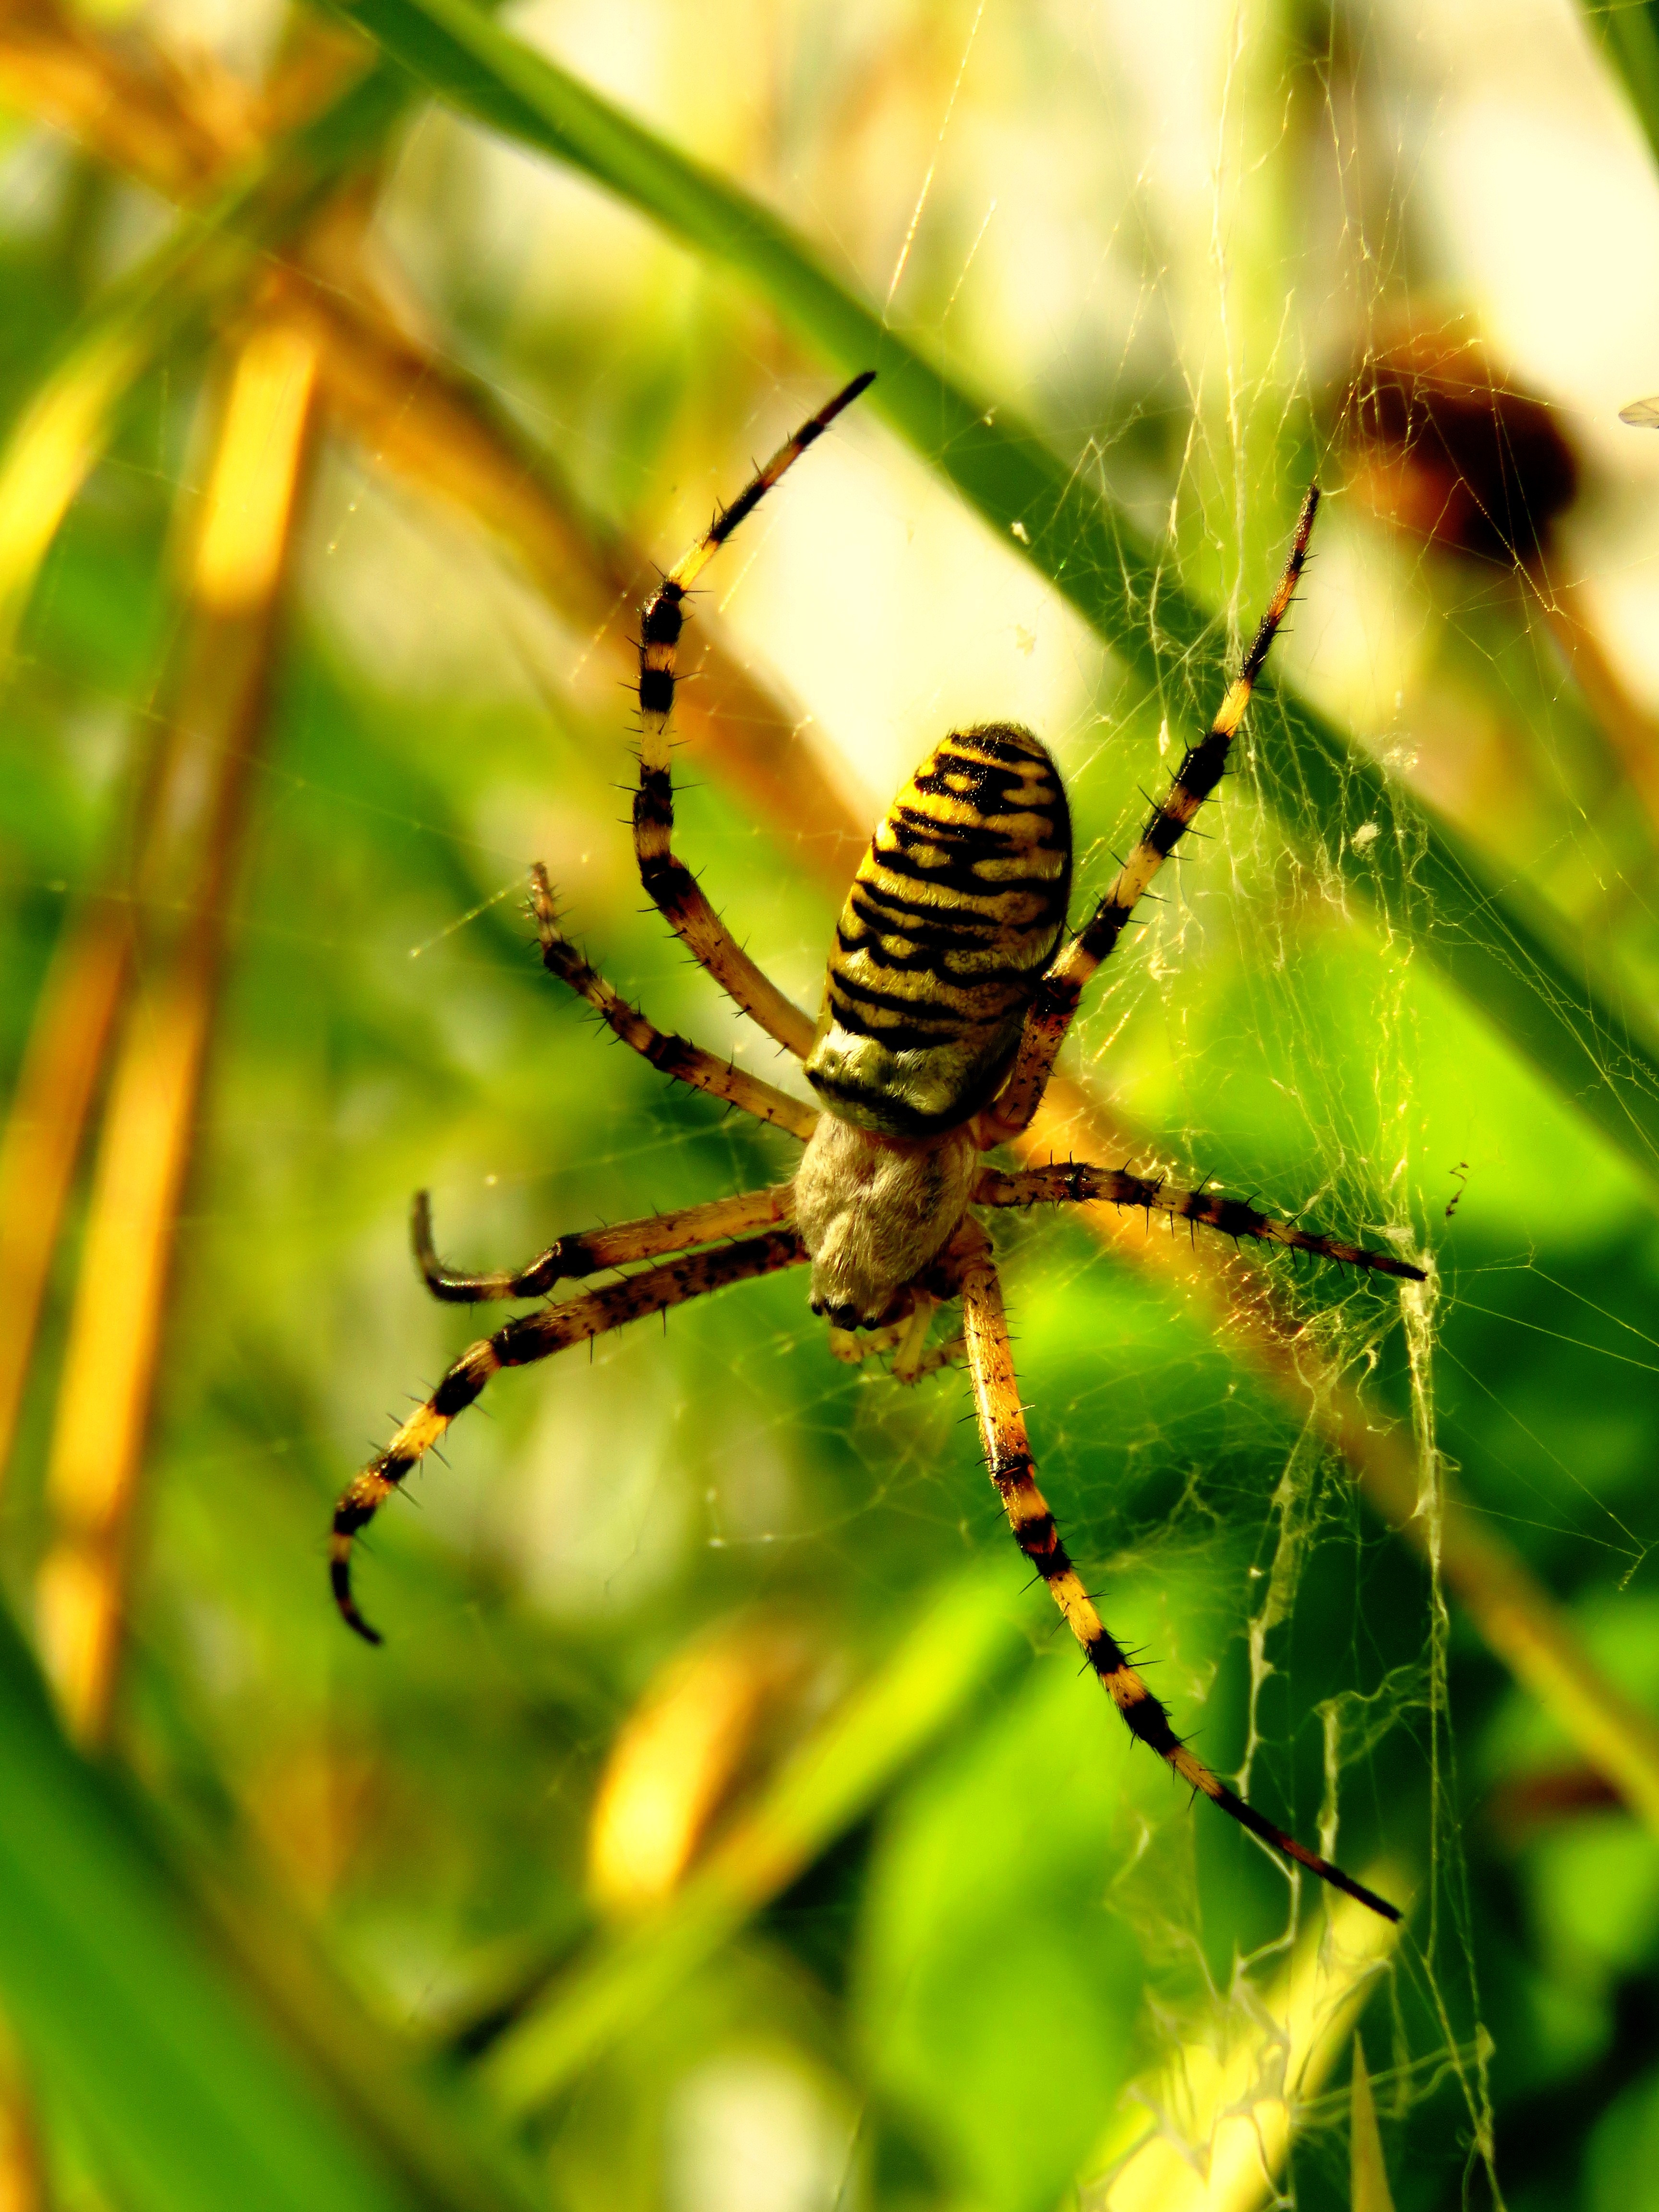
nature, grass, photography, green, insect, fauna, invertebrate, cobweb, striped, close up, spider, dragonfly, arachnid, creature, argiope, network, macro photography, arthropod, european garden spider, araneus, tiger spider, wasp spider, zebraspinne, silk band spider, wheel web spiders, plant stem, dragonflies and damseflies, orb weaver spider